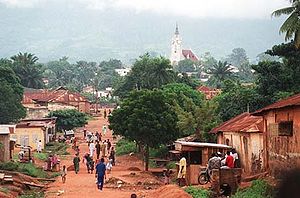
Kpalimé
Kpalimé er en by i det sydlige Togo, og en del af Præfektoratet Kloto, ca. 125 km, nordvest for hovedstaden Lomé, med et indbyggertal på cirka 90.000. Byen er placeret tæt ved grænsen til nabolandet Ghana, grænseovergangen er i retning af Womé, men kræver visum til passage, som opnås ved Ghanas ambassade i nabolaget Kodomé, i Lomé, grænseovergangen Lomé/Afflao, tilbyder visa ved ankomst, men er meget travl.